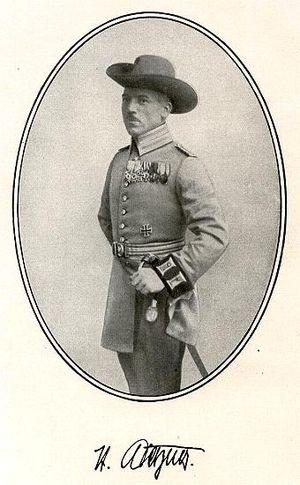
Hermann Philipp Detzner était un officier des forces de sécurité coloniales au Cameroun et en Nouvelle-Guinée allemande.